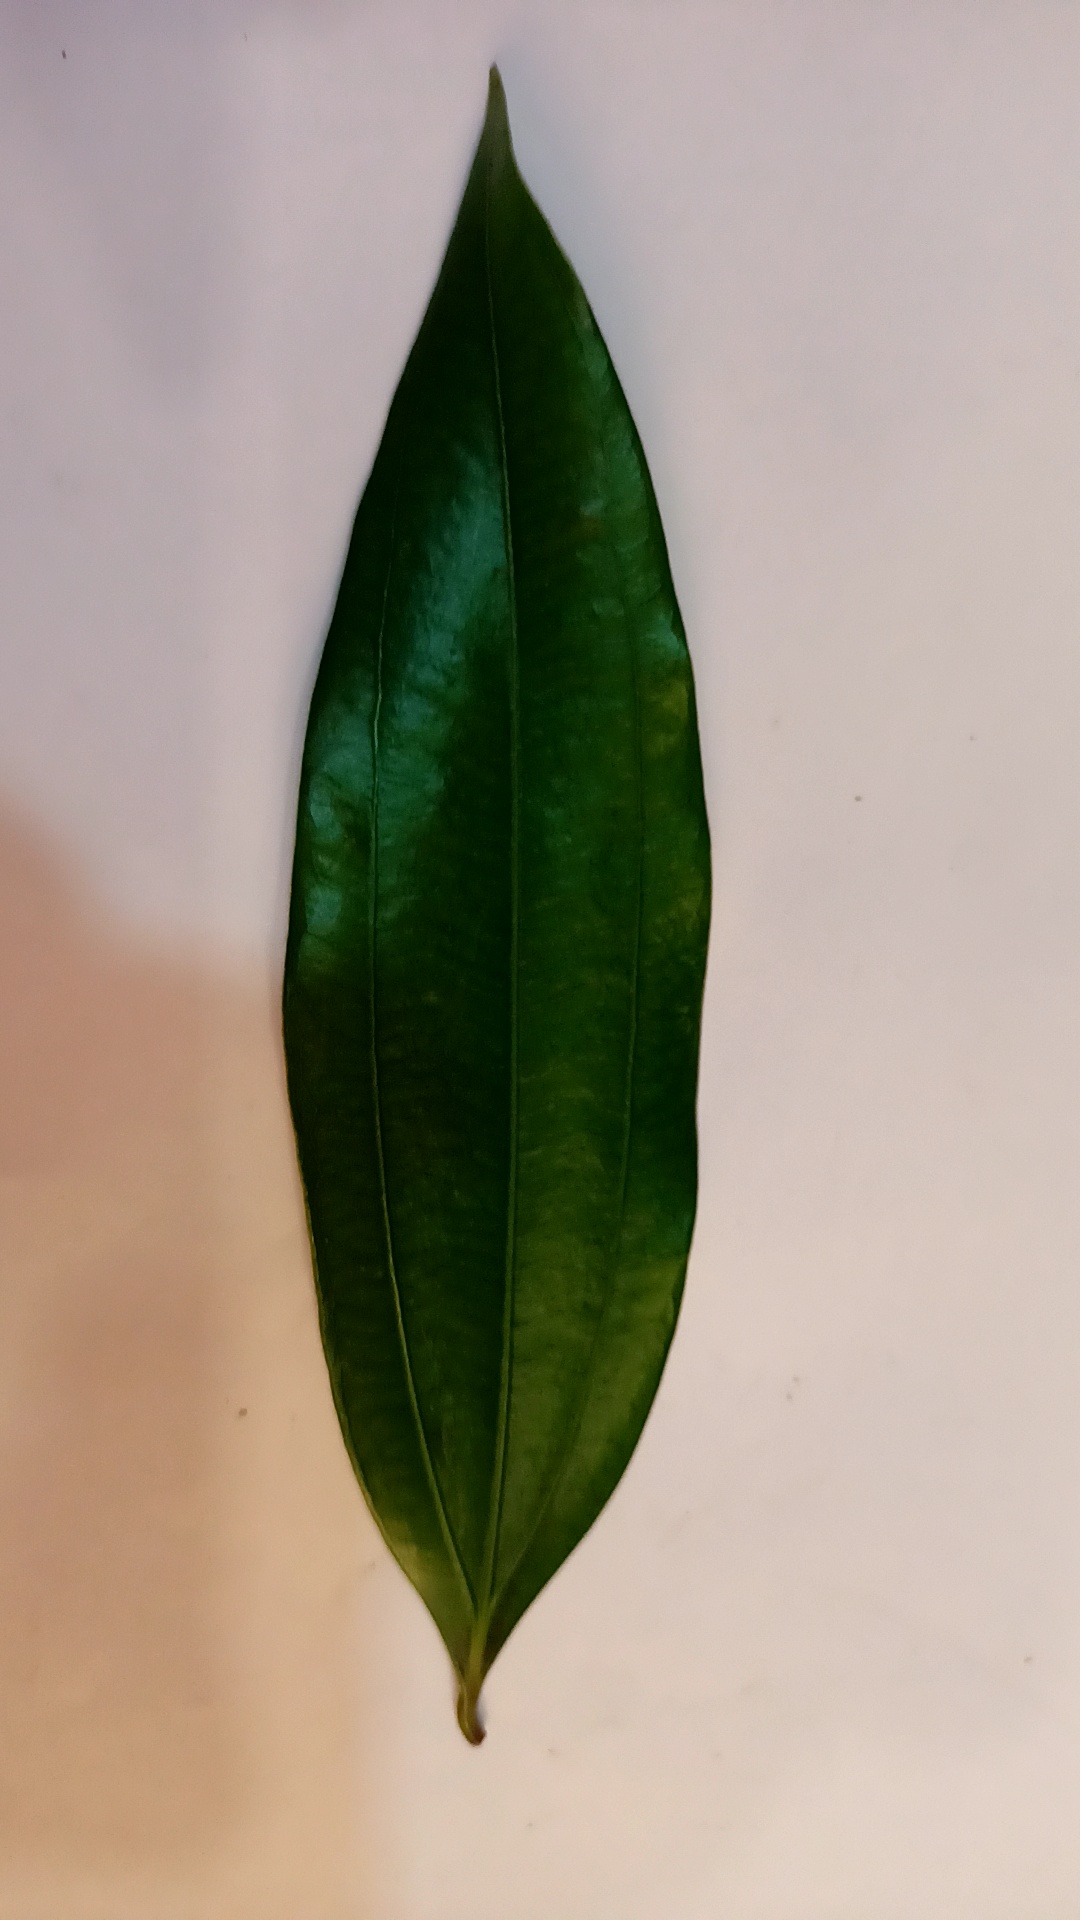
Label: Healthy